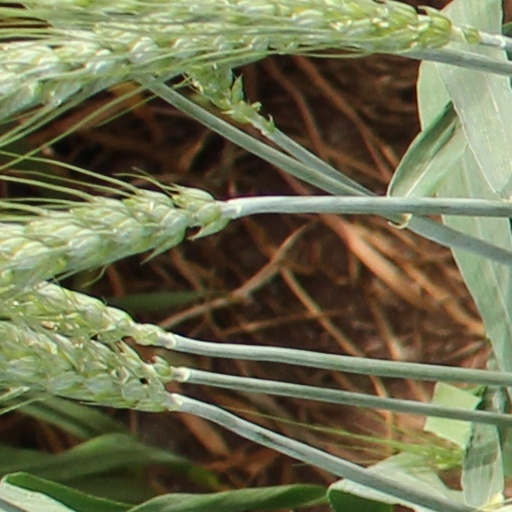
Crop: wheat